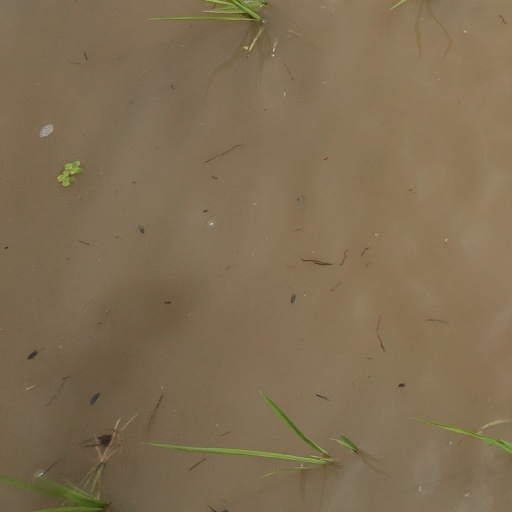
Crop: rice